Anwar Sadat

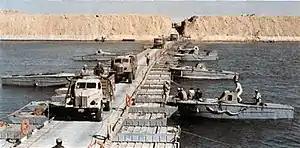
Egyptian vehicles crossing the Suez Canal on October 7, 1973, during the Yom Kippur War

Some of the major events of Sadat's presidency were his "Corrective Revolution" to consolidate power in 1971, the break with Egypt's long-time ally and aid-giver the USSR, the 1973 October War with Israel, the Camp David Accords and the Egypt–Israel peace treaty, the "opening up" (or Infitah) of Egypt's economy, and lastly his assassination in 1981.